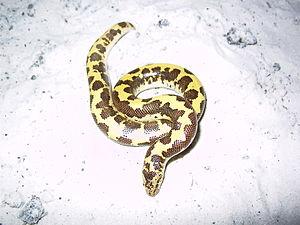
Eryx colubrinus est une espèce de serpents de la famille des Boidae.